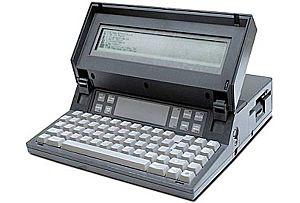
Le Gavilan SC était un ordinateur portable, et a été le premier à être commercialisé en tant qu'«ordinateur portable».